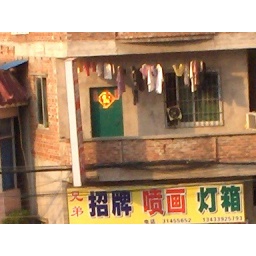
Random house in Guangzhou...i thought the door was pretty....